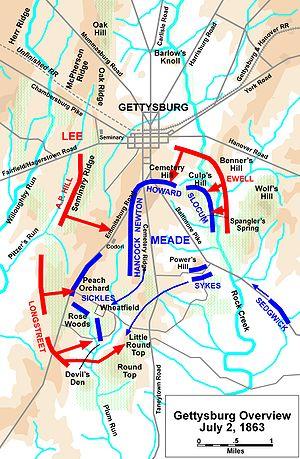
Carte de la bataille, 2 juillet Italiano: Mappa della Battaglia, 2 luglio.
La bataille de Gettysburg se déroule du 1ᵉʳ au 3 juillet 1863 à Gettysburg pendant la guerre de Sécession. Cette bataille, la plus lourde de la guerre quant aux pertes humaines, se conclut par la défaite des sudistes qui laissent le terrain aux nordistes. Elle est souvent considérée comme le principal tournant de la guerre.
Lafayette McLaws est un officier de la United States Army puis un général de l’armée confédérée pendant la Guerre de Sécession.
Daniel Edgar Sickles, new-yorkais à la personnalité colorée et controversée, est un politicien - un meurtrier - un général de l’Union Army pendant la guerre de Sécession - et un diplomate.
Adelbert Ames est un marin, soldat et homme politique américain. Il servit avec distinction comme général de l'Armée de l'Union pendant la guerre de Sécession.